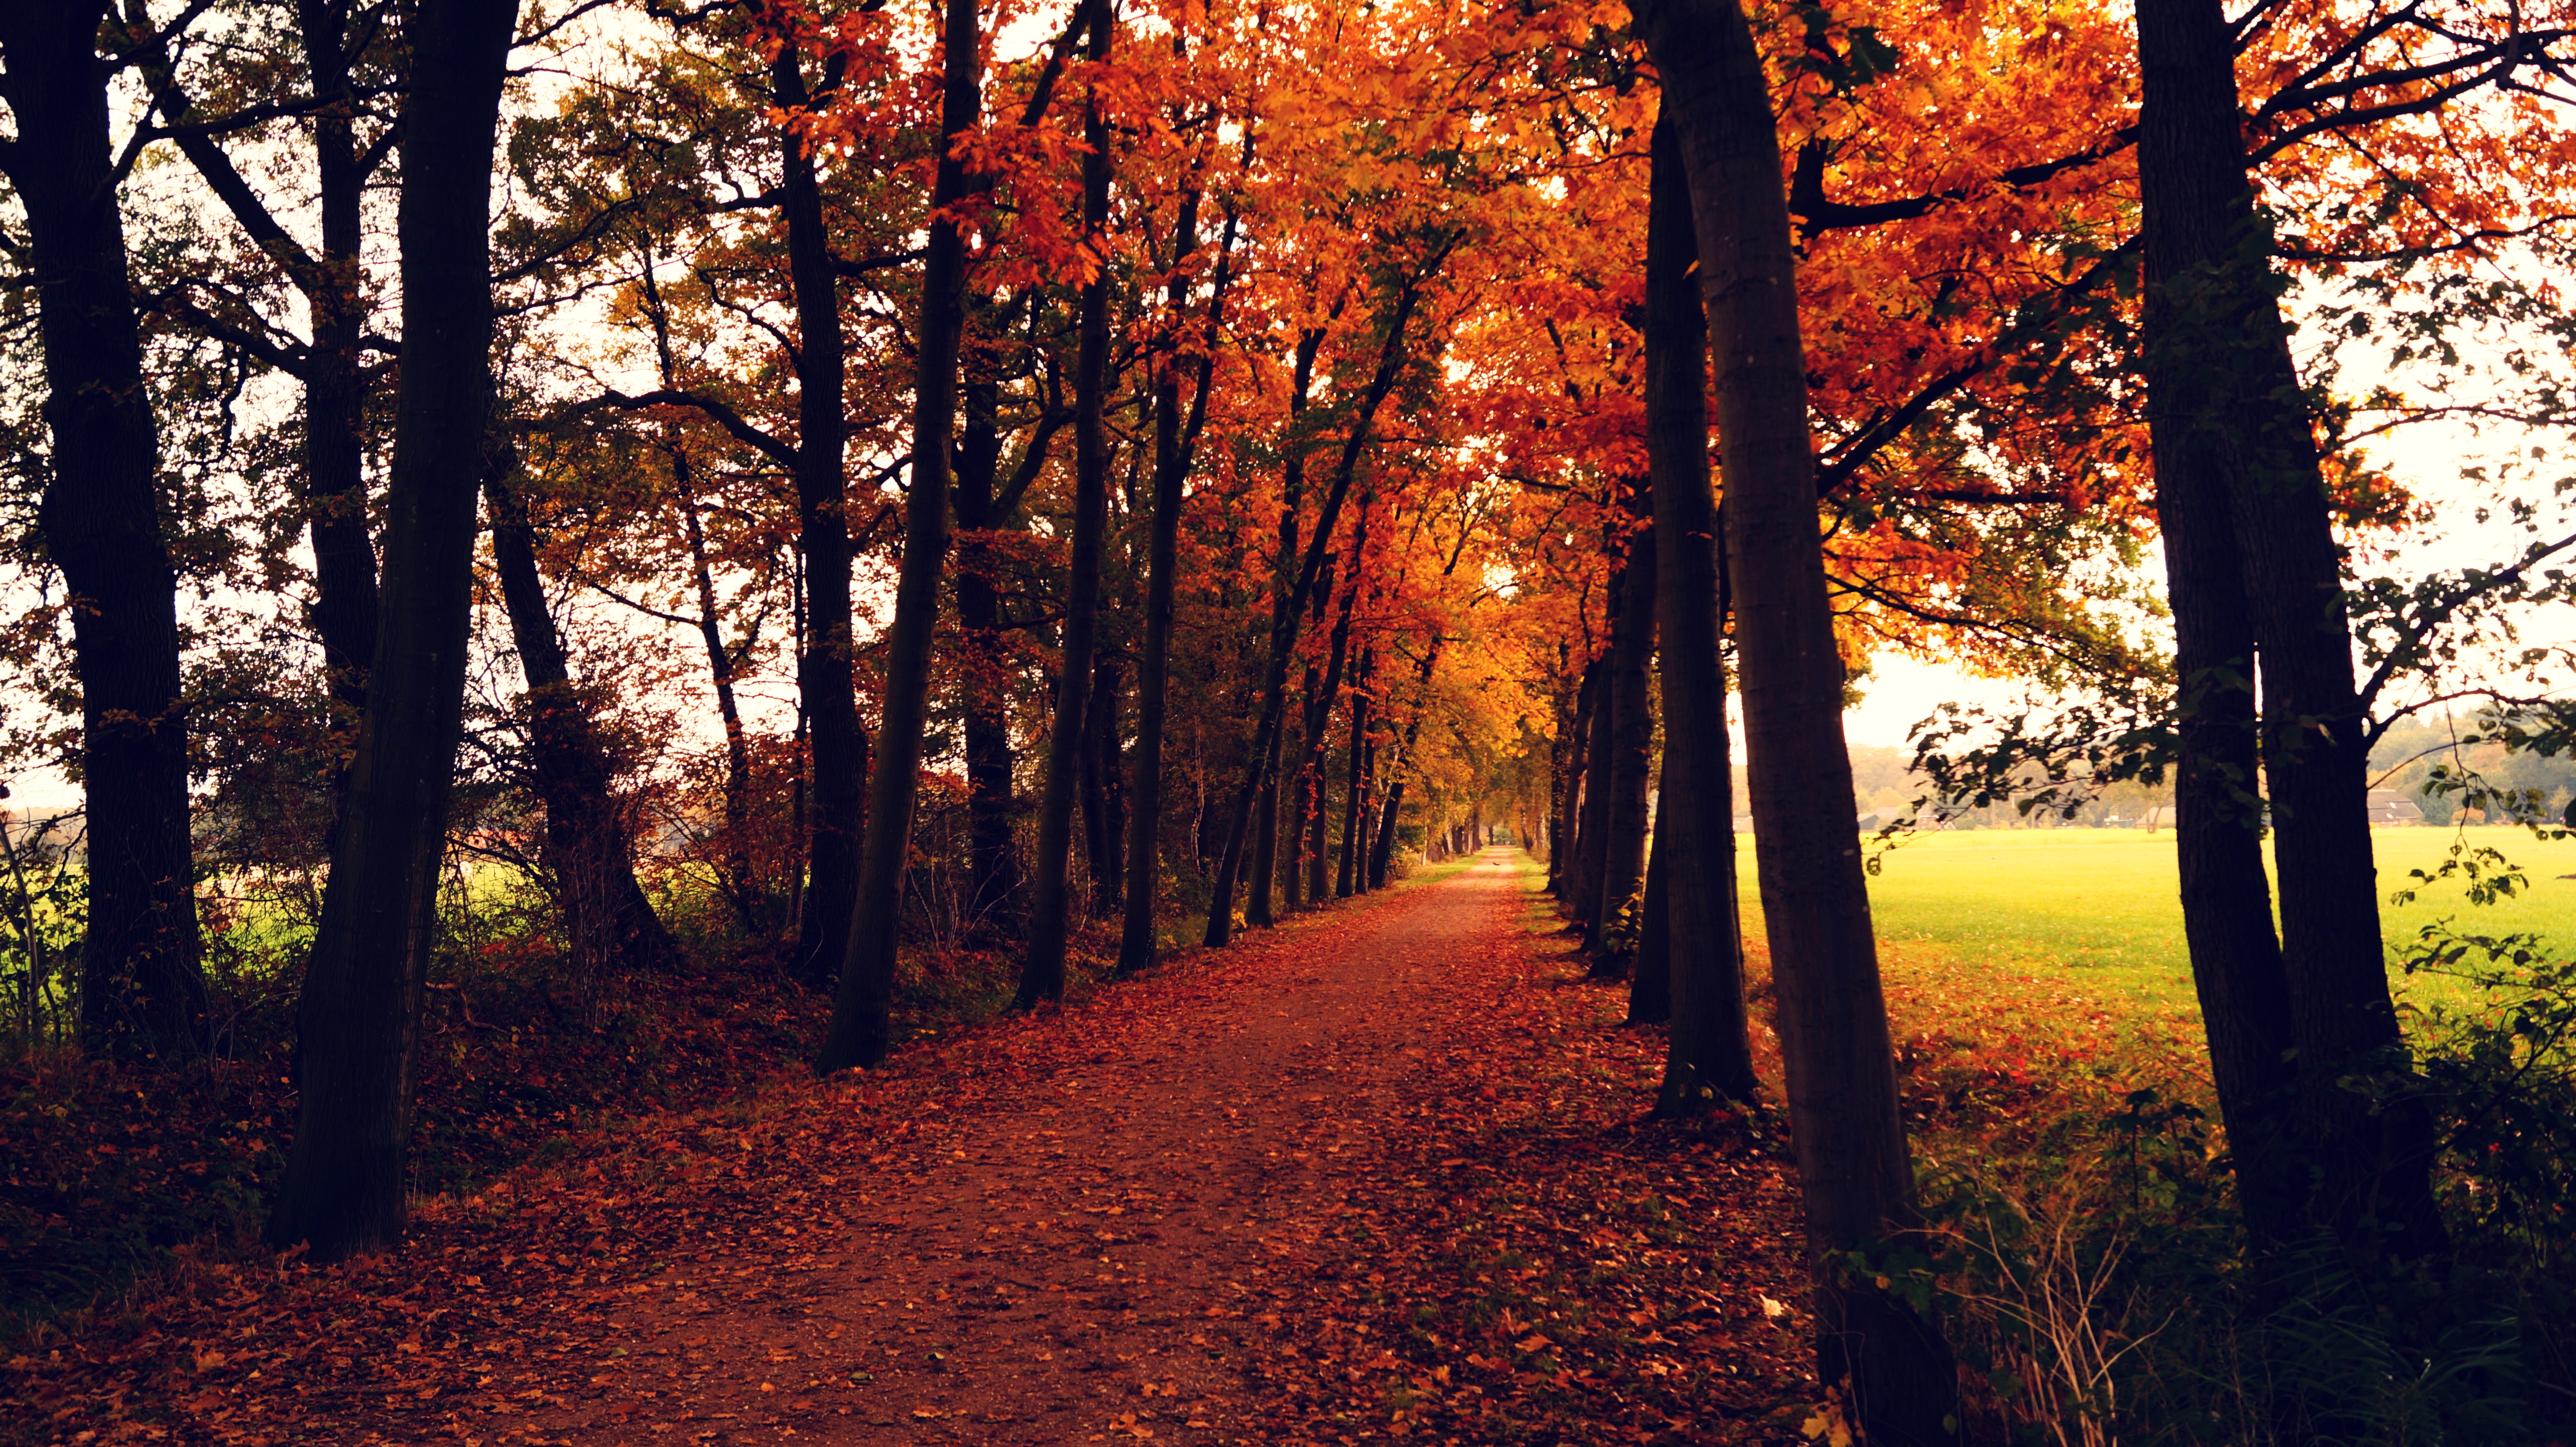
tree, nature, forest, wilderness, branch, plant, road, sunlight, morning, leaf, fall, scenic, autumn, season, trees, outdoors, deciduous, woodland, habitat, ecosystem, natural environment, woody plant, tree lined road